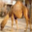
Label: camel